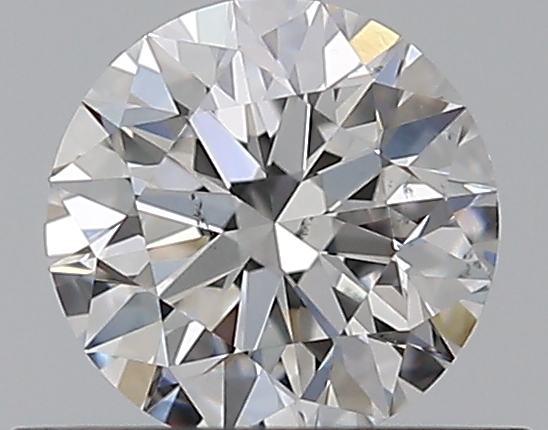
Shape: round
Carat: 0.51
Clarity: VS2
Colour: E
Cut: EX
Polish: EX
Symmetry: EX
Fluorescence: N
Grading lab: GIA
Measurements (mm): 5.12 x 5.14 x 3.19